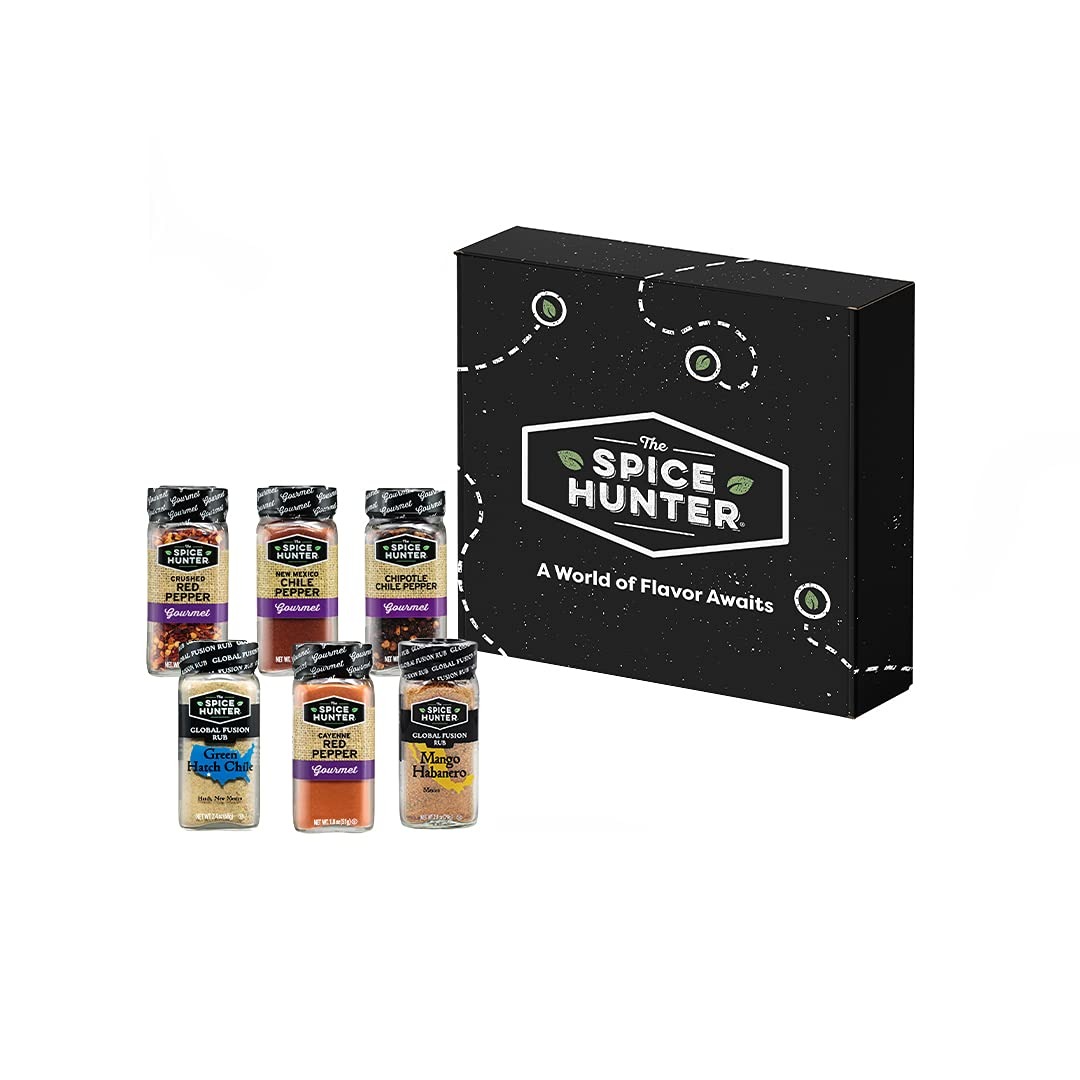
Item Name: Spice Hunter Chile Pepper Lovers' Gift Pack Kit includes Six Assorted Seasoning Jars and Recipe Card | Ready for Gifting
Bullet Point 1: Our Spice Hunter Chile Pepper Lovers' Gift Pack Kit includes six of our favorite seasonings: Crushed Chipotle, New Mexico Chile Pepper, Crushed Red Pepper, Green Hatch Chile Pepper Global Fusion Rub, Mango Habanero Global Fusion Rub and Ground Red Pepper, along with a recipe card to help inspire your imagination!
Bullet Point 2: Beautifully packaged in a gift box, our Spice Hunter Kits are perfect for holidays, wedding gifts and friends & family!
Bullet Point 3: Explore flavors of the world with The Spice Hunter!
Bullet Point 4: Item Package Weight: 3.32 pounds
Value: 6.0
Unit: Count

Price: 40.73